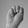
ASL letter: M